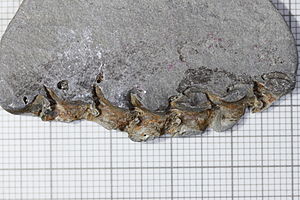
Fur Formationen / Fossiler / Krybdyr
Fur Formationen er en geologisk formation fra tidlig Eocæn - 56.0-54.5 millioner år, der kan ses i den centrale del af Limfjordsområdet fra Silstrup og Mors i vest til Fur og Ertebølle i øst. Fur formationen er eksponeret i råstofgrave og mange kystklinter i området, med Hanklit på Mors og Knudeklint på Fur som de bedst kendte lokaliteter, hvor Fur Formationen kan ses.